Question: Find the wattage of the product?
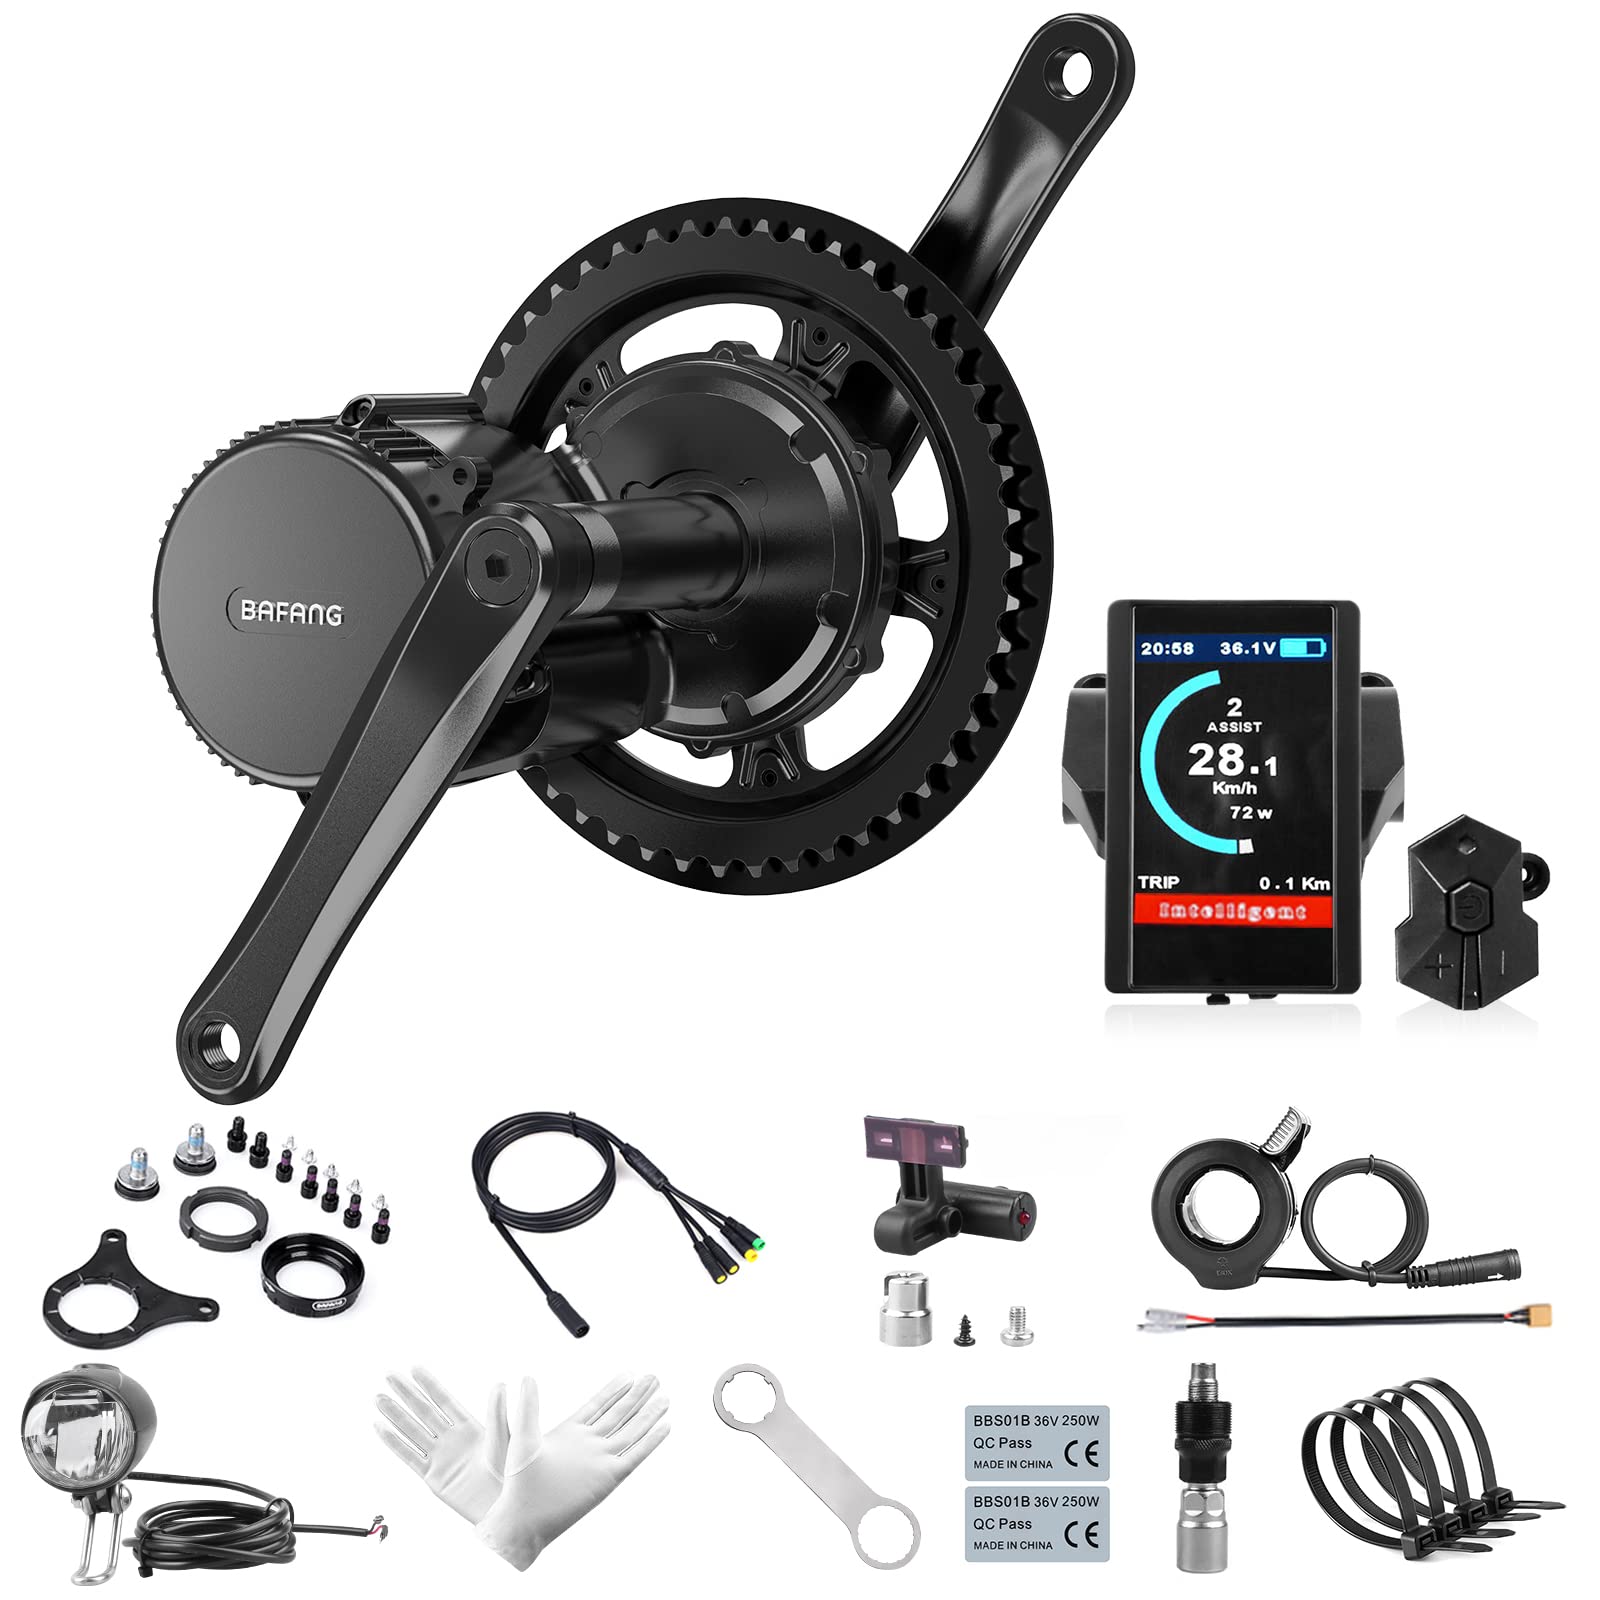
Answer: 72.0 watt